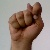
The image shows a hand gesture representing the letter 'T' in Indian Sign Language.